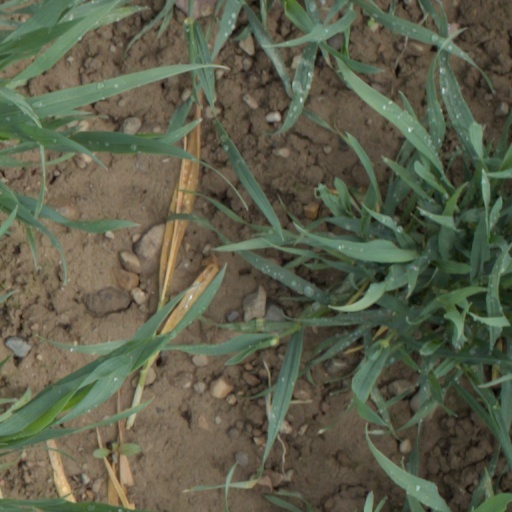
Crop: wheat